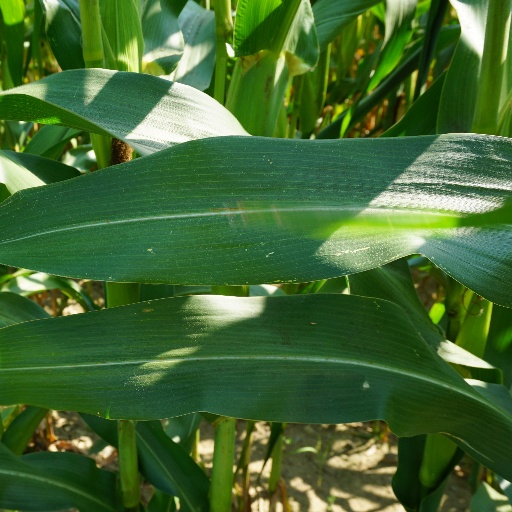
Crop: maize; corn